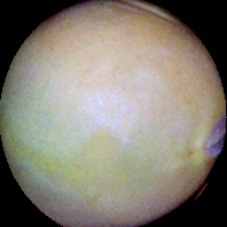
Label: Immature